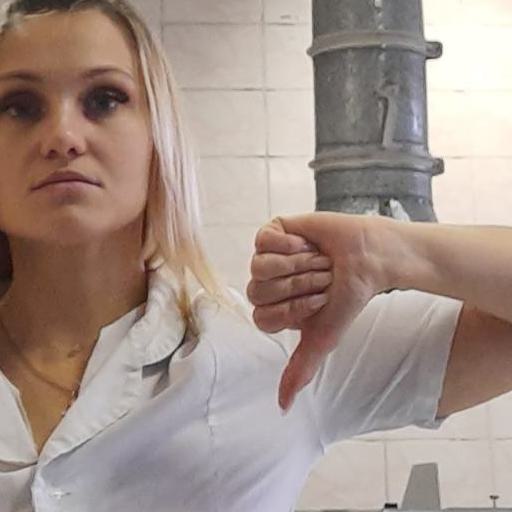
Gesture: dislike